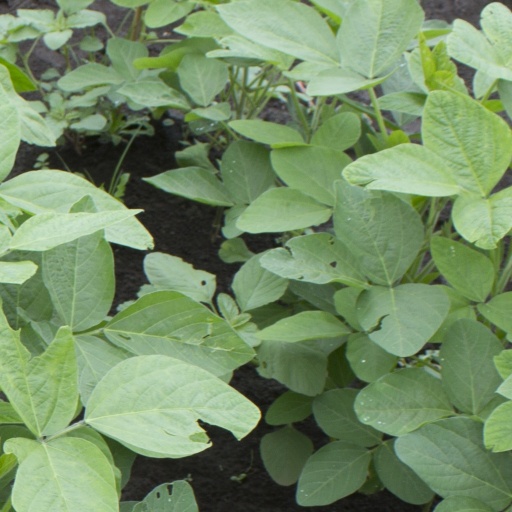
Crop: soybean